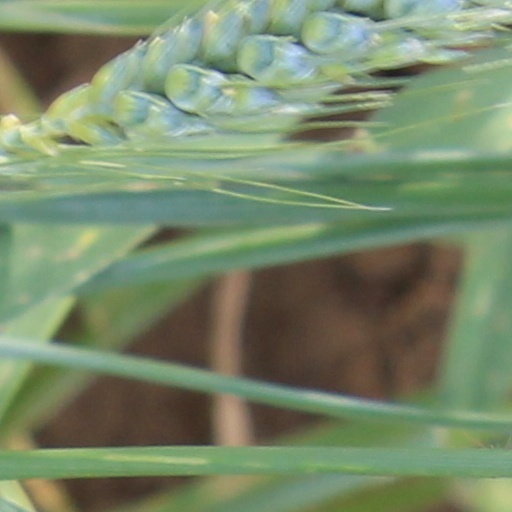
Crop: wheat